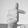
ASL letter: T